Nonconformist (Protestantism)

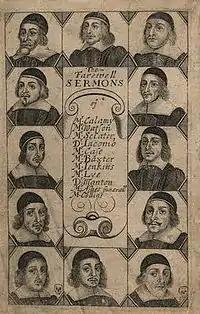
Title page of a collection of Farewell Sermons preached by Nonconformist ministers ejected from their parishes in 1662

Nonconformists are Protestant Christians who do not "conform" to the governance and usages of the established church in England, and in Wales until 1914, the Church of England.